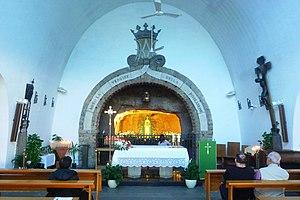
La Vierge de la Révélation est l'appellation par laquelle l'Église catholique vénère la Vierge Marie, suivant des apparitions survenues à partir du 12 avril 1947 à Bruno Cornacchiola, près de l'abbaye de Tre Fontane, dans le sud de Rome. Les apparitions n'ont pas fait l'objet d'une reconnaissance officielle par l'Église, mais en 1956 le pape Pie XII a autorisé la construction d'un sanctuaire et le culte à la Vierge de la Révélation a été autorisé.